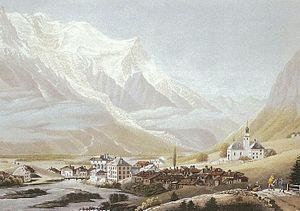
Chamonix-Mont-Blanc, ou plus communément Chamonix, est une commune française située dans le département de la Haute-Savoie, en région Auvergne-Rhône-Alpes. La commune de Chamonix-Mont-Blanc recouvre du nord au sud seize villages ou hameaux : le Tour, Montroc, le Planet, Argentière, les Chosalets, la Joux, le Lavancher, les Tines, les Bois, les Praz de Chamonix, Chamonix-Mont-Blanc, les Pècles, les Mouilles, les Barrats, les Pélerins, les Gaillands, les Bossons.